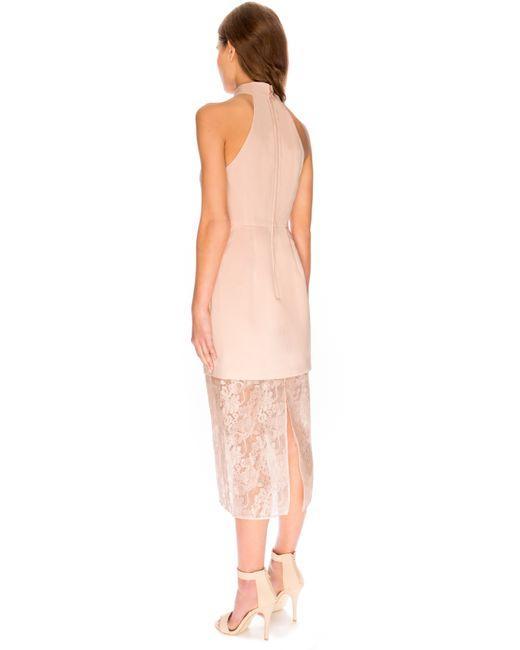
Rosa ärmelloses Rollkragenkleid mit Reißverschluss hinten und Spitzenfutter mit Schlitz, gepaart mit beigefarbenen Absätzen, formelle Kleidung